Billy Nicks

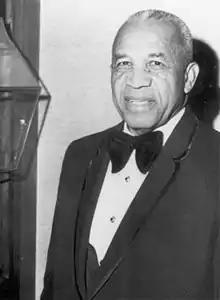

William James Nicks (August 2, 1905 – November 2, 1999) was an American college football player and coach. He coached at historically black colleges in the Southern United States from 1930 to 1965. Nicks served as the head football coach at Morris Brown College in Georgia (1930–1935, 1937–1939, 1941–1942) and at Prairie View A&M University in Texas (1945–1947, 1952–1965). He was the NAIA Football Coach of the Year in 1963 and his teams were declared the black college football national champions six times. Nicks was inducted into the College Football Hall of Fame as a coach in 1999.